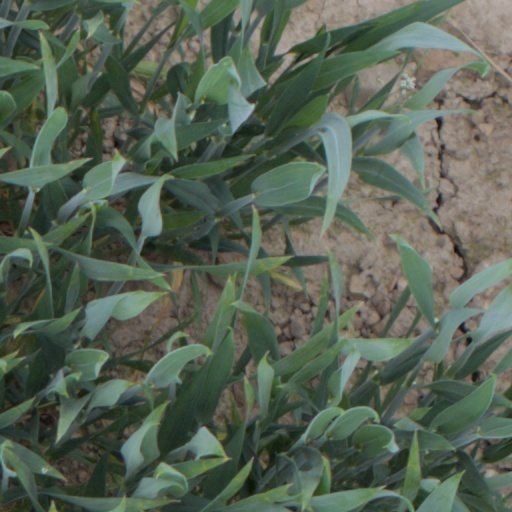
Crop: wheat